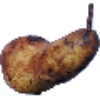
Label: pear_abate